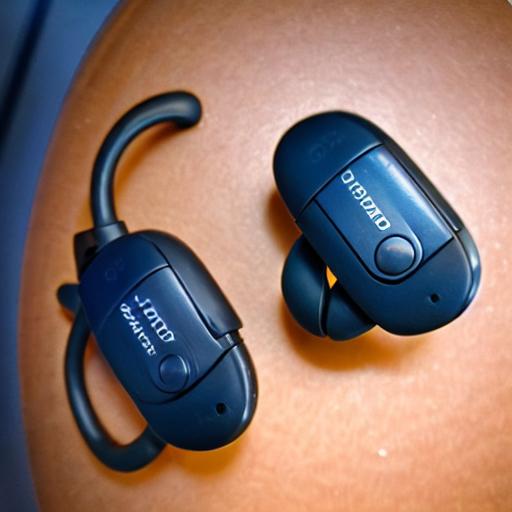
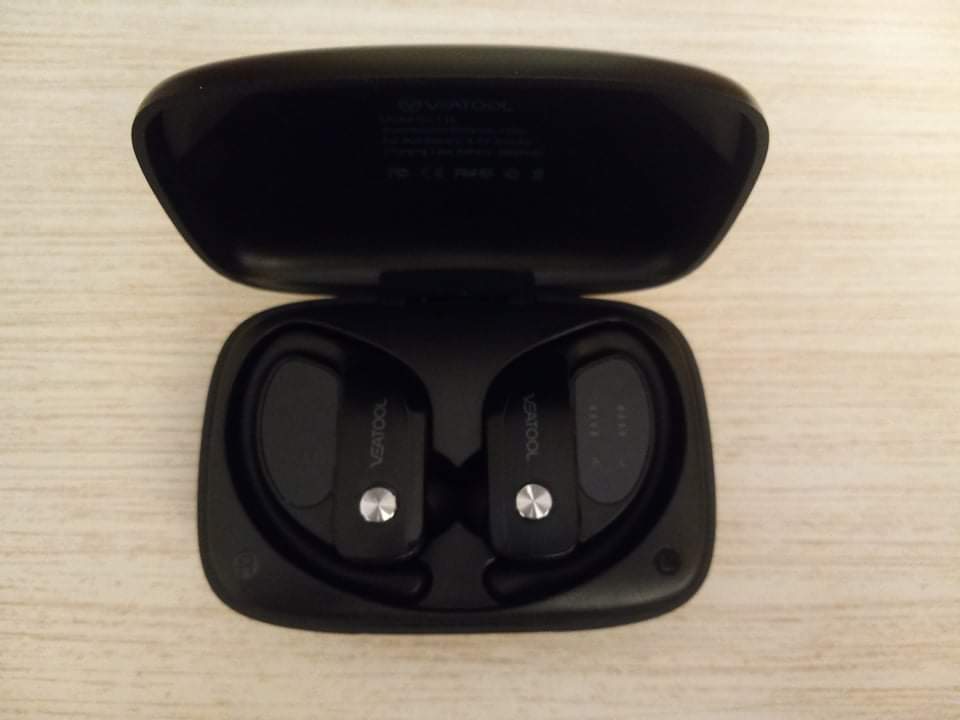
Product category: earbuds
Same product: no